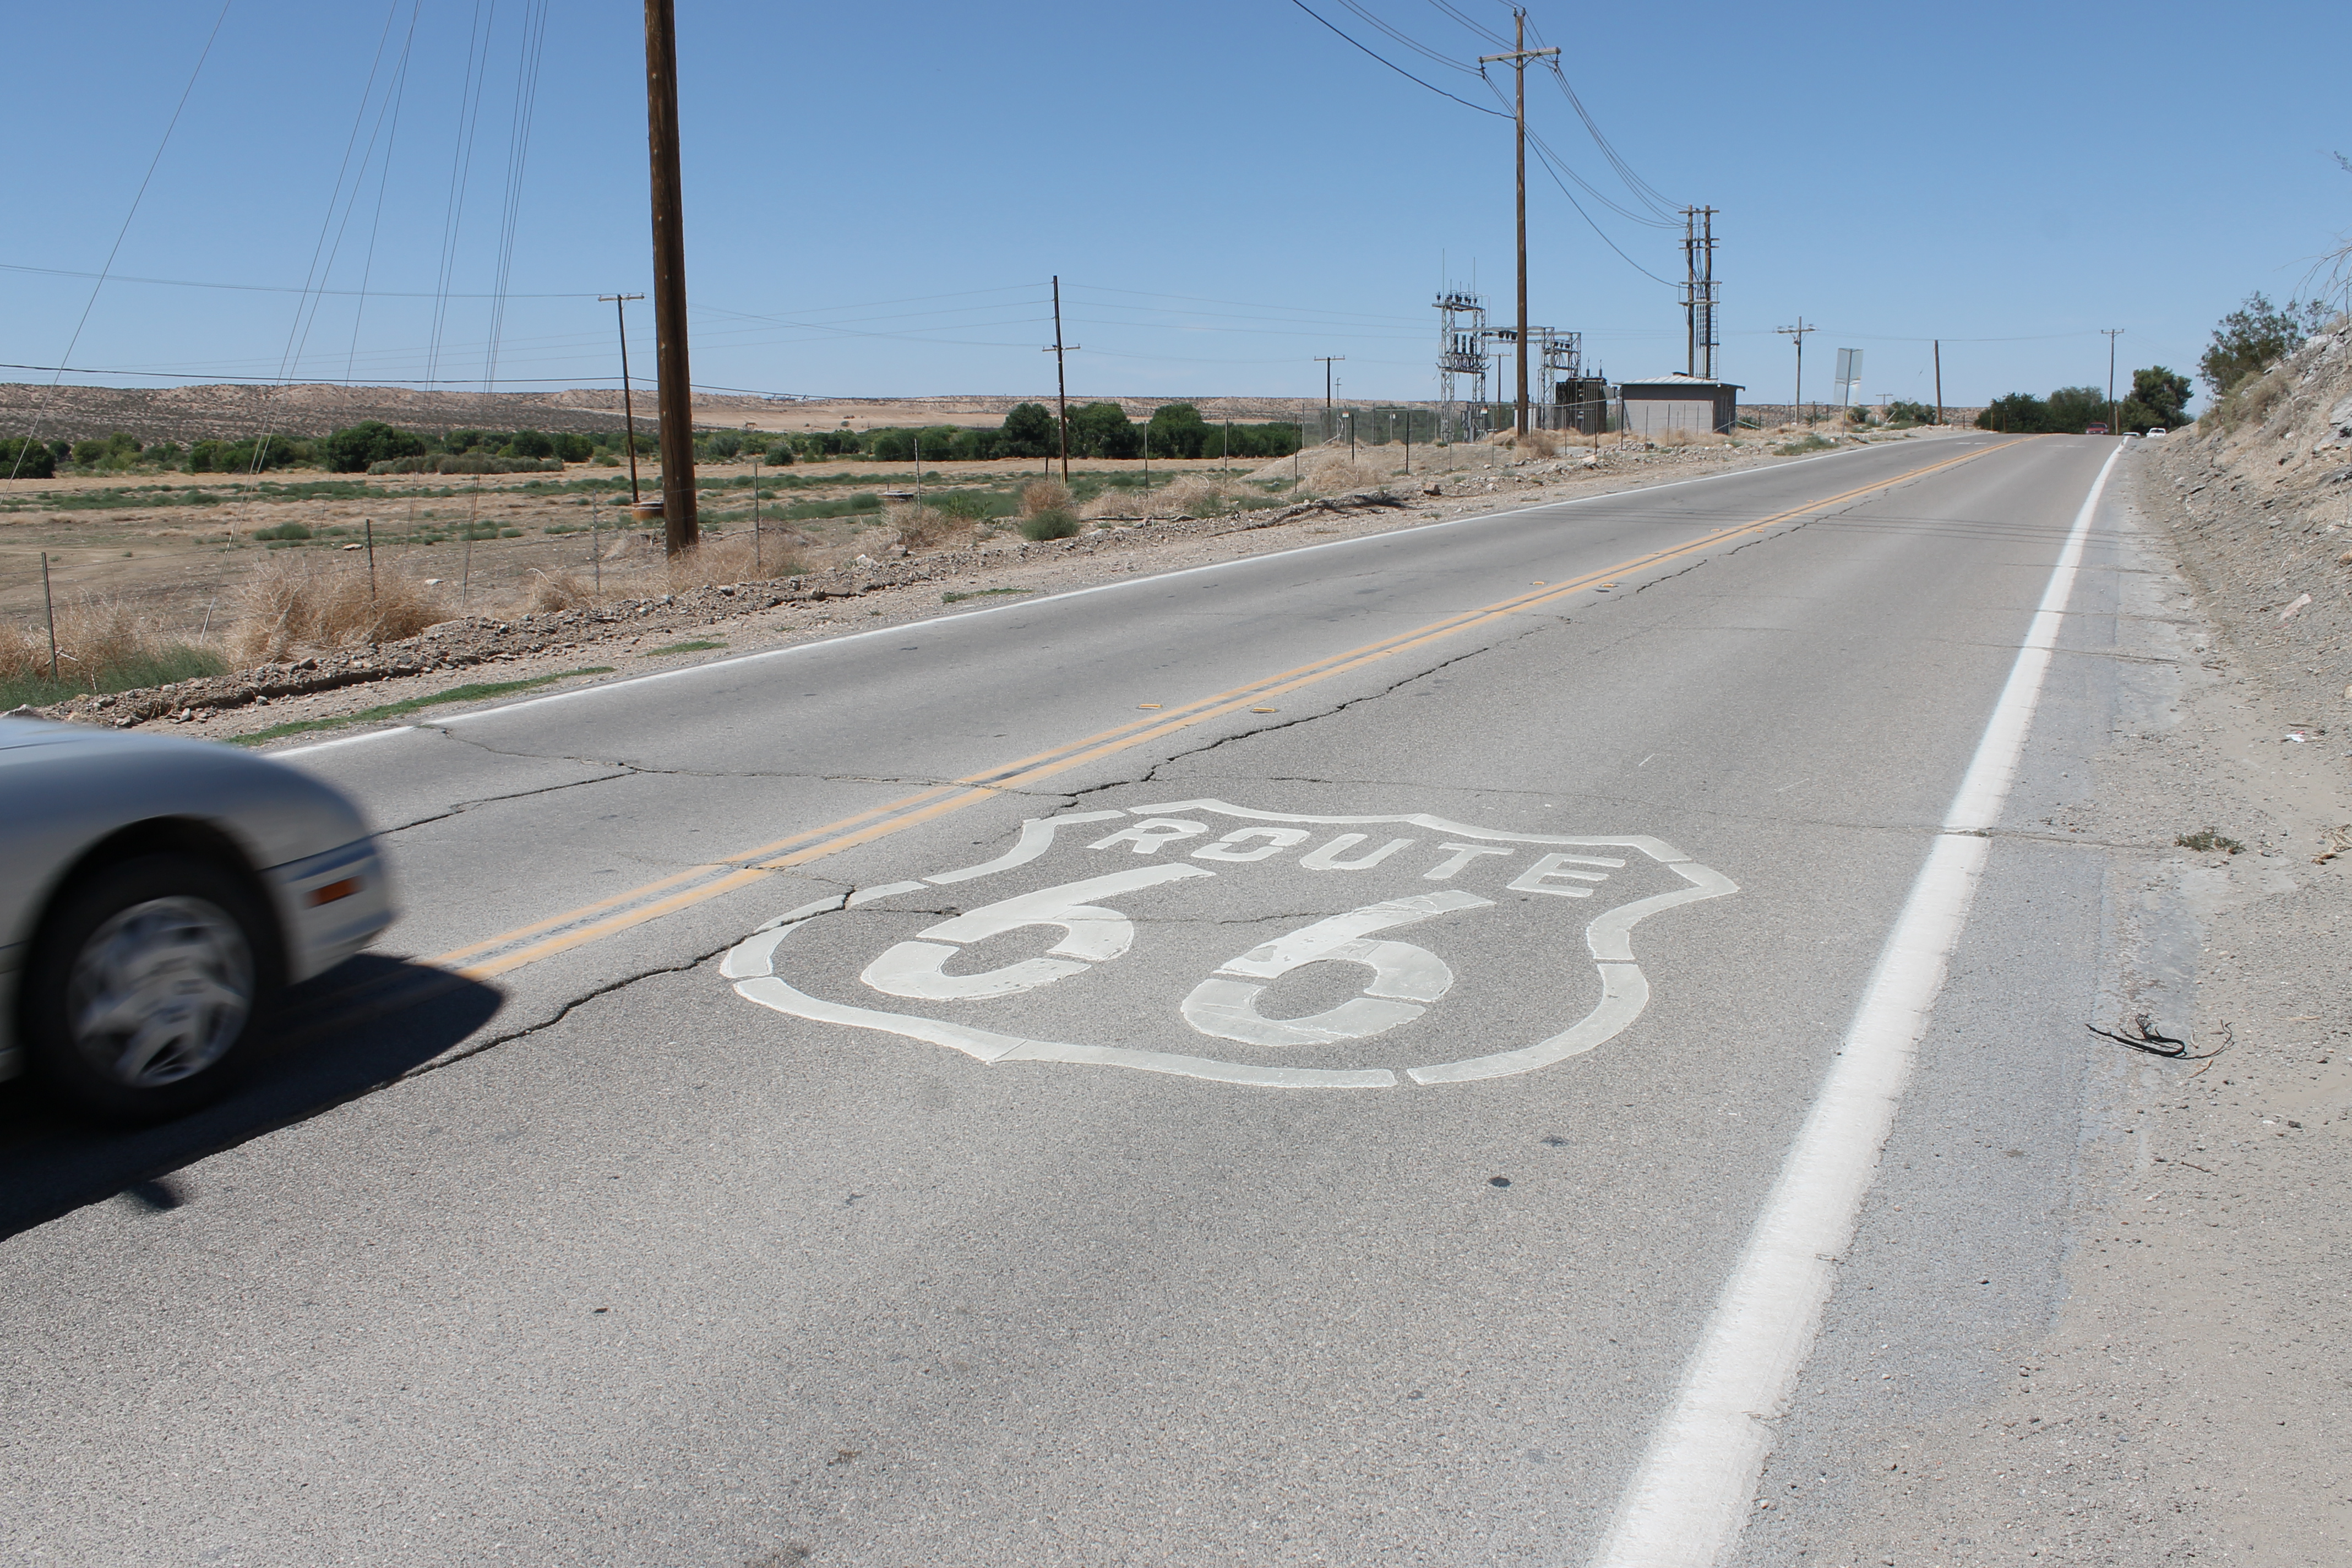
route, 66, sign, street, mark, road, lane, asphalt, motor vehicle, highway, transport, infrastructure, thoroughfare, mode of transport, road surface, line, vehicle, shoulder, nonbuilding structure, freeway, signage, traffic sign, tar, car